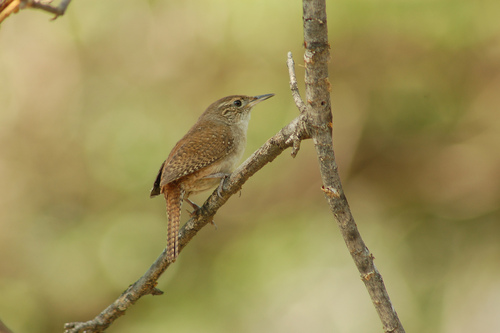
the bird has skinny thighs and a small bill that is white.
small brown and white bird with light brown head with small flat beak with small larsus and little feet.
this bird is completely brown with white on its belly.
a small brown bird with a long pointy beak and no neck.
this small bird is light brown with a chevron pattern to it's wings and tail, the beak is short and pointed.
this bird is brown with white and has a long, pointy beak.
this particular bird has a tan bill and white breasts and a white throata very small tan bird with a long pointy bill.
this small bird has is the color of the desert.
this bird has wings that are brown and has a white belly
Species: House Wren